Petropavlivska Borshchahivka

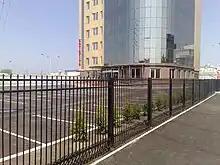
Photos of the territory near BC Golden Center

Due to its favorable geographical location, at the beginning of the 21st century village became one of the largest and wealthiest villages in Ukraine. Modern business centers have appeared in the village, high-rise buildings have been built, and new establishments are operating.